Sodam Yat

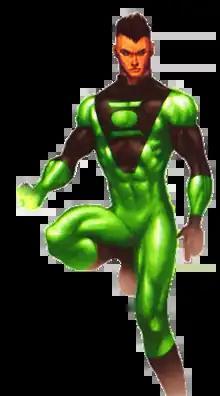
Sodam Yat as Ion, as he appeared in "Green Lantern/Sinestro Corps Secret Files" #1 (December 2007) Art by Patrick Gleason.

Sodam Yat is a fictional character, an extraterrestrial superhero published by DC Comics. He first appeared in "Tales of the Green Lantern Corps Annual" #2 (1986), and was created by Alan Moore and Kevin O'Neill. He operated as Ion, having become one of the most powerful characters in current continuity. In 2013, ComicsAlliance ranked Sodam Yat as #32 on their list of the "50 Sexiest Male Characters in Comics".